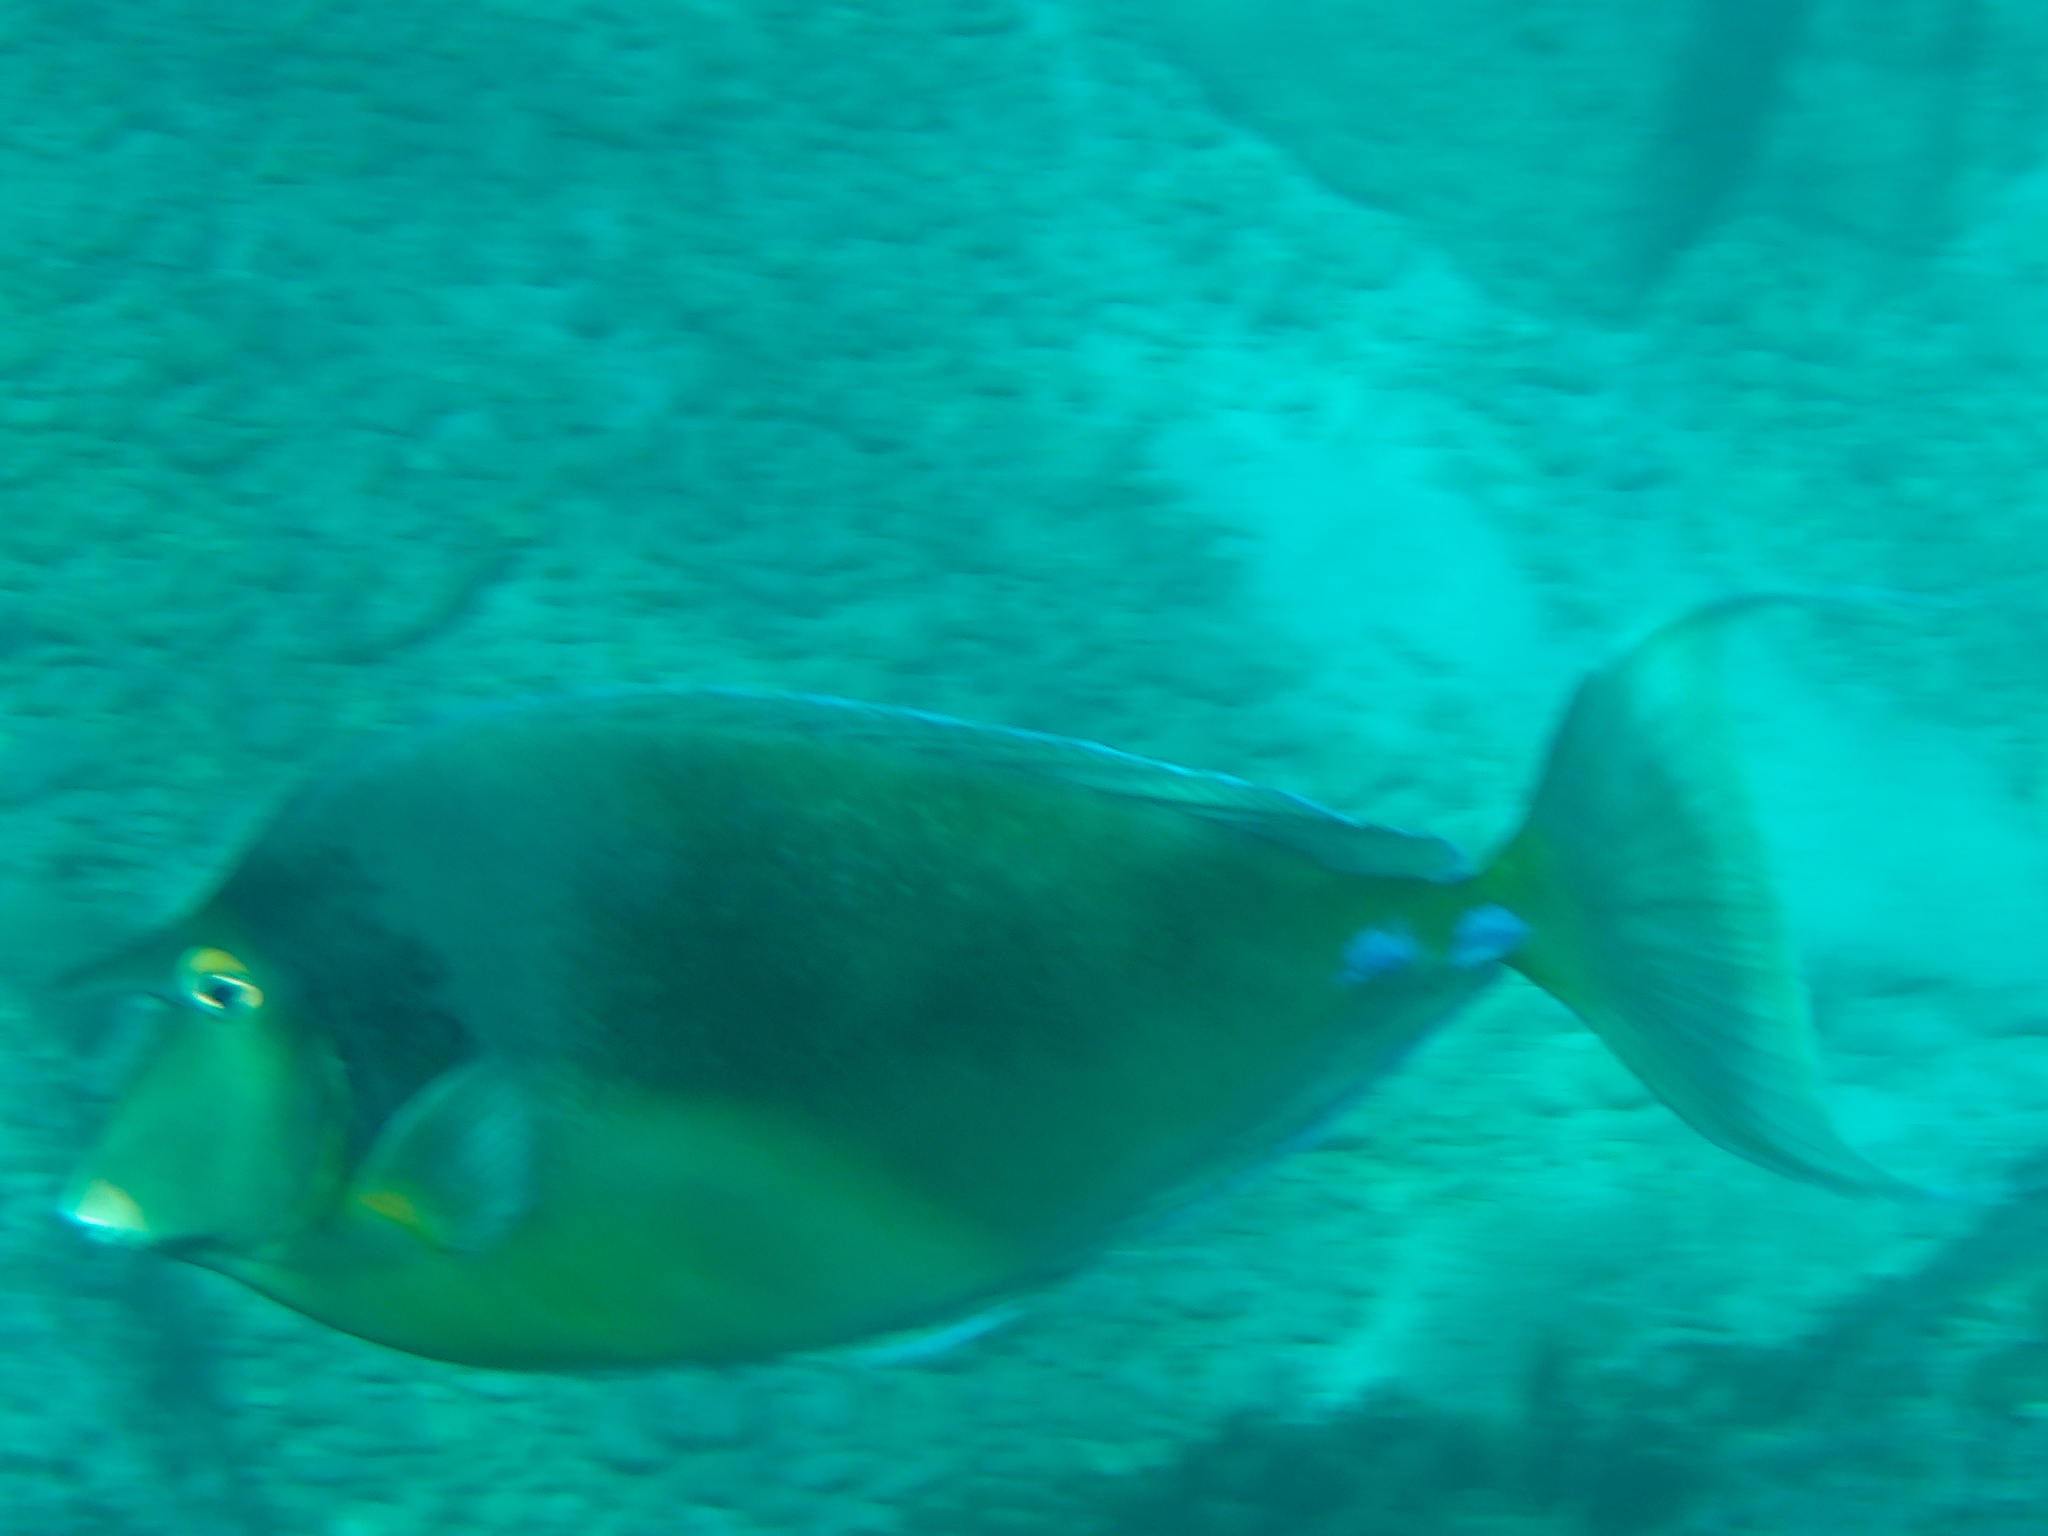
Naso unicornis (Bluespine Unicornfish)